Alma de ángel

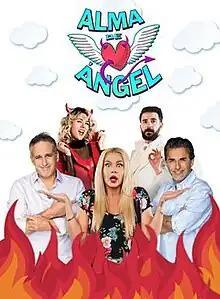

Alma de ángel is a Mexican comedy television series produced by Nazareno P. Brancatto for Televisa that aired on Las Estrellas from 2 September 2019 to 25 November 2019. The series stars Niurka Marcos.